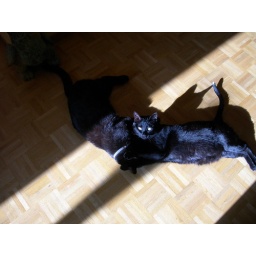
black cats in love